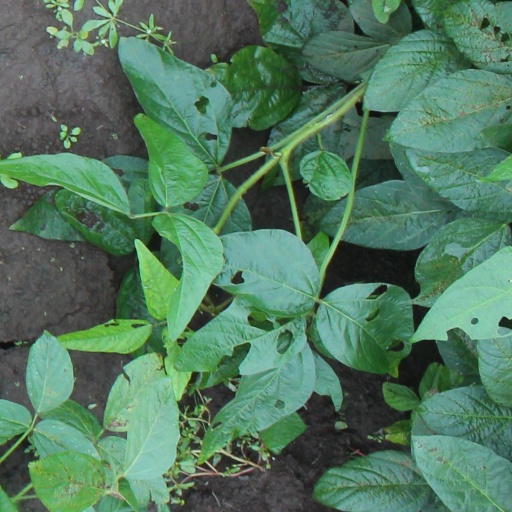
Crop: soybean